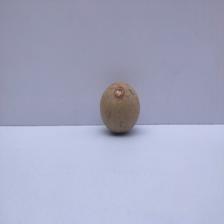
Size: Small